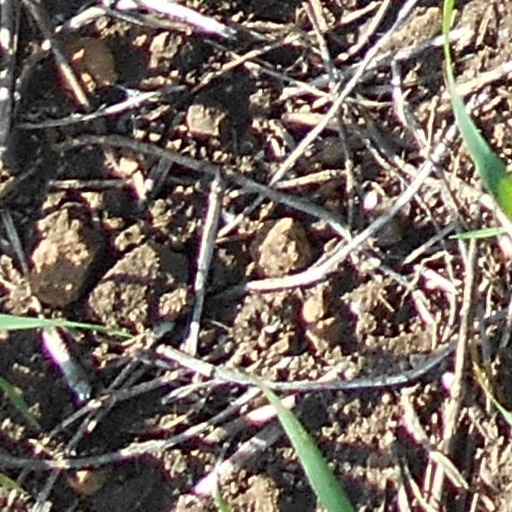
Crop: wheat